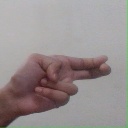
अक्षर: ह